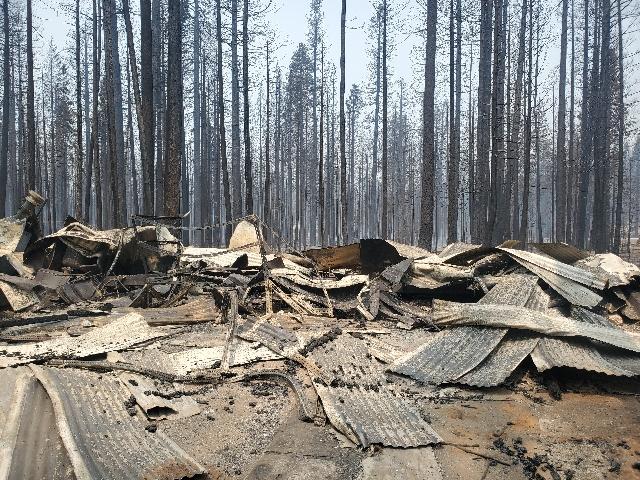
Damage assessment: destroyed